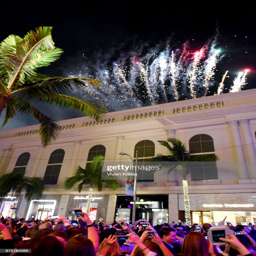
a general view of atmosphere .